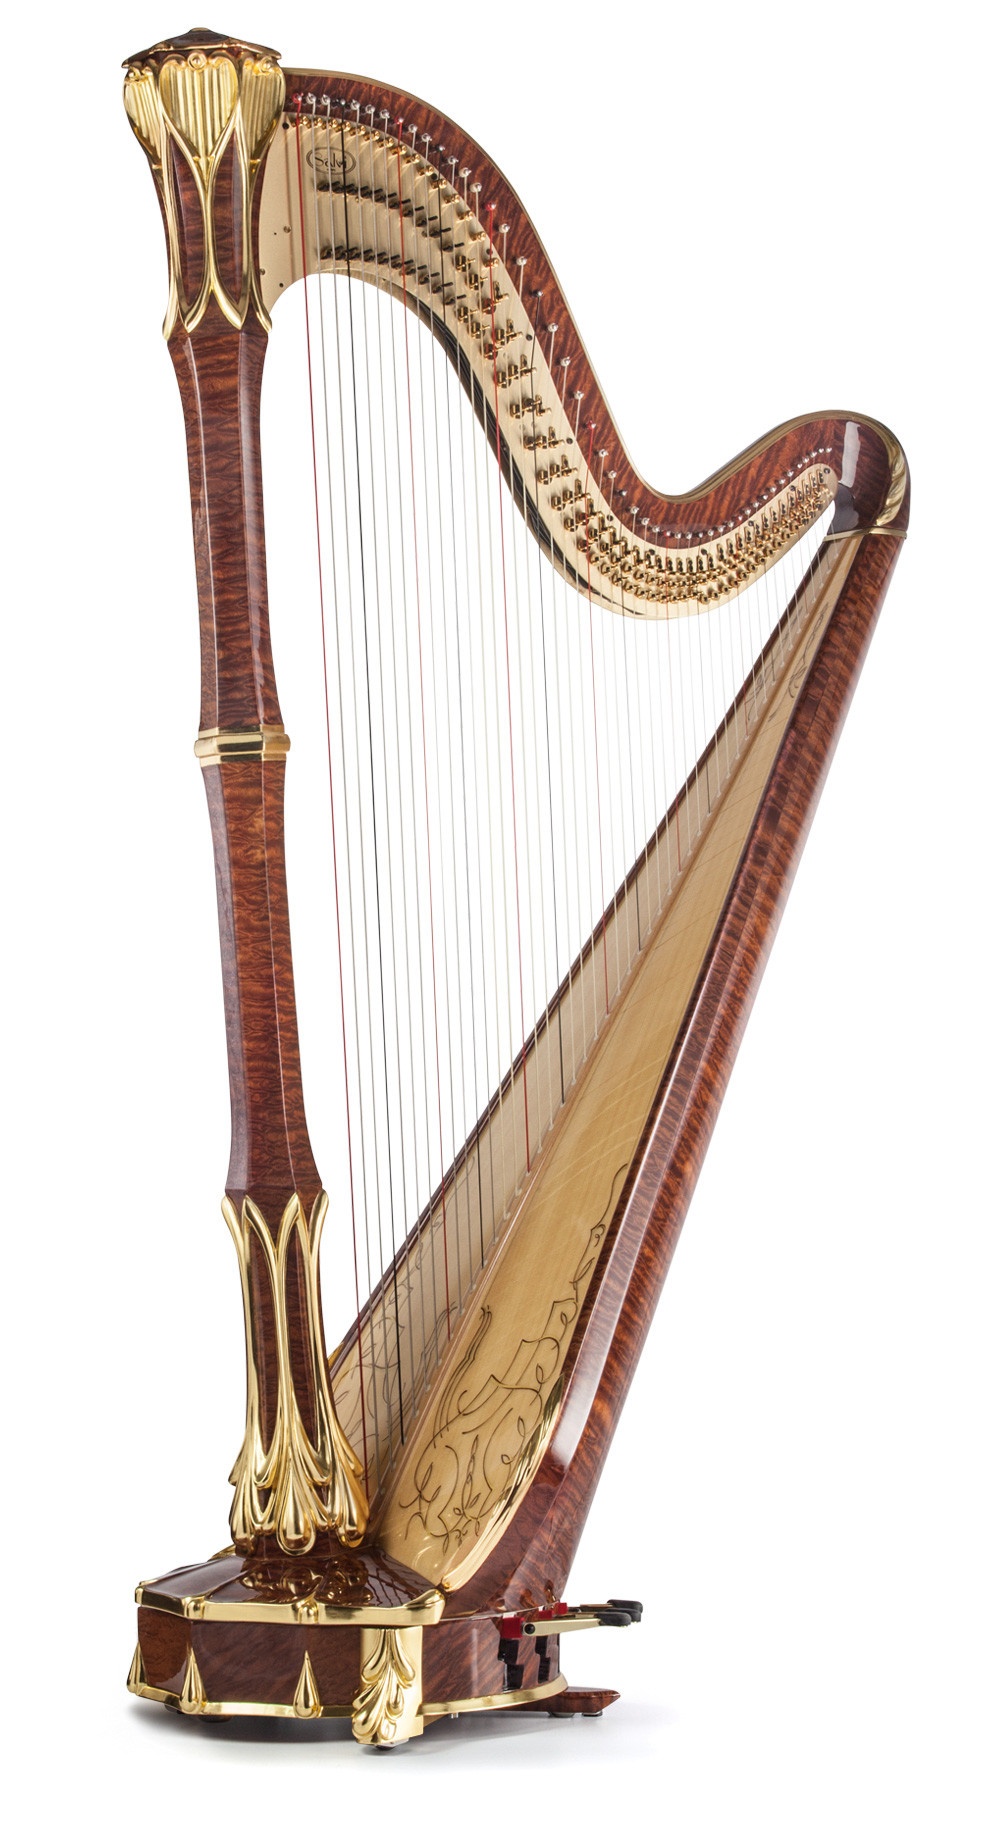
Salvi Apollonia Gold
APOLLONIA GOLD PREMIUM HARPS A passion for beauty that has always been expressed through the Salvi name is embodied in this instrument of formidable emotional impact and personality. Its stunning form seems to breathe a rich and powerful sound. TECHNICAL DETAILS DIMENSIONS Height: 190 cm Width: 100cm WEIGHT 42 Kg SOUNDBOARD WIDTH 57 cm RANGE 47 strings 0 Oct. G - 7th Oct. C SOUNDBOARD Fiemme Valley red spruce FINISHES Gold 23 Kt sapele pommele
Brand: Salvi
Category: Arts & Entertainment > Hobbies & Creative Arts > Musical Instruments > String Instruments > Harps > Pedal Harps